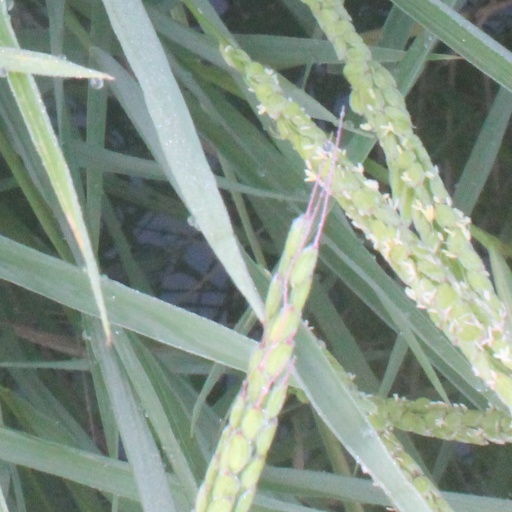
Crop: rice